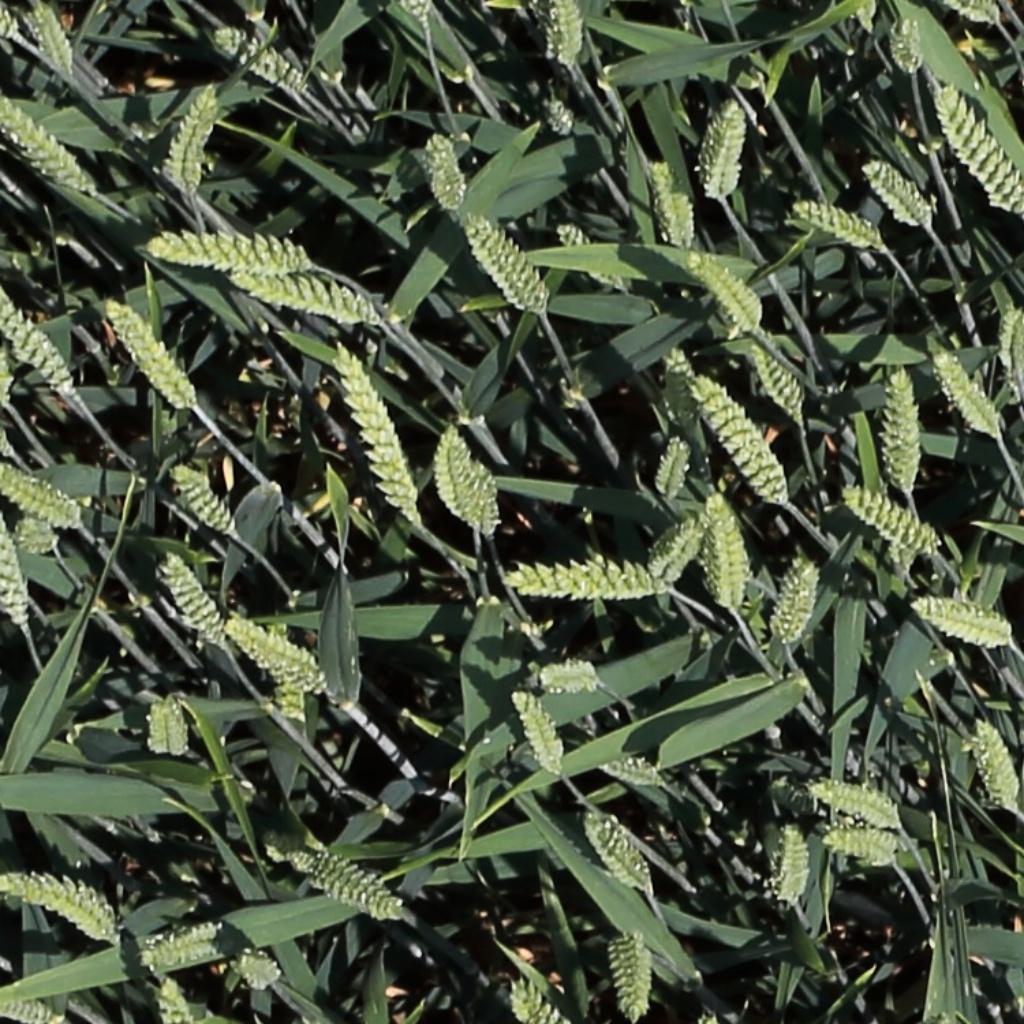
Country: Switzerland
Location: Usask
Wheat development stage: Filling